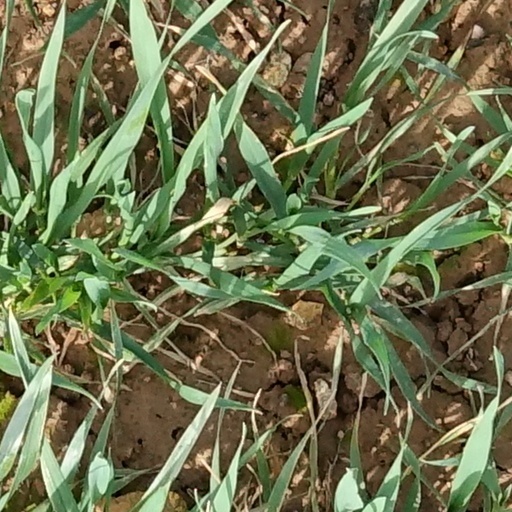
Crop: wheat